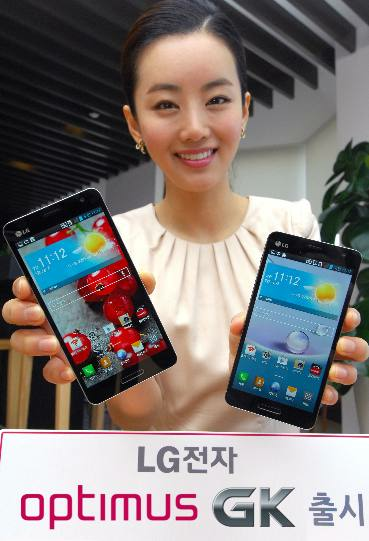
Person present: No